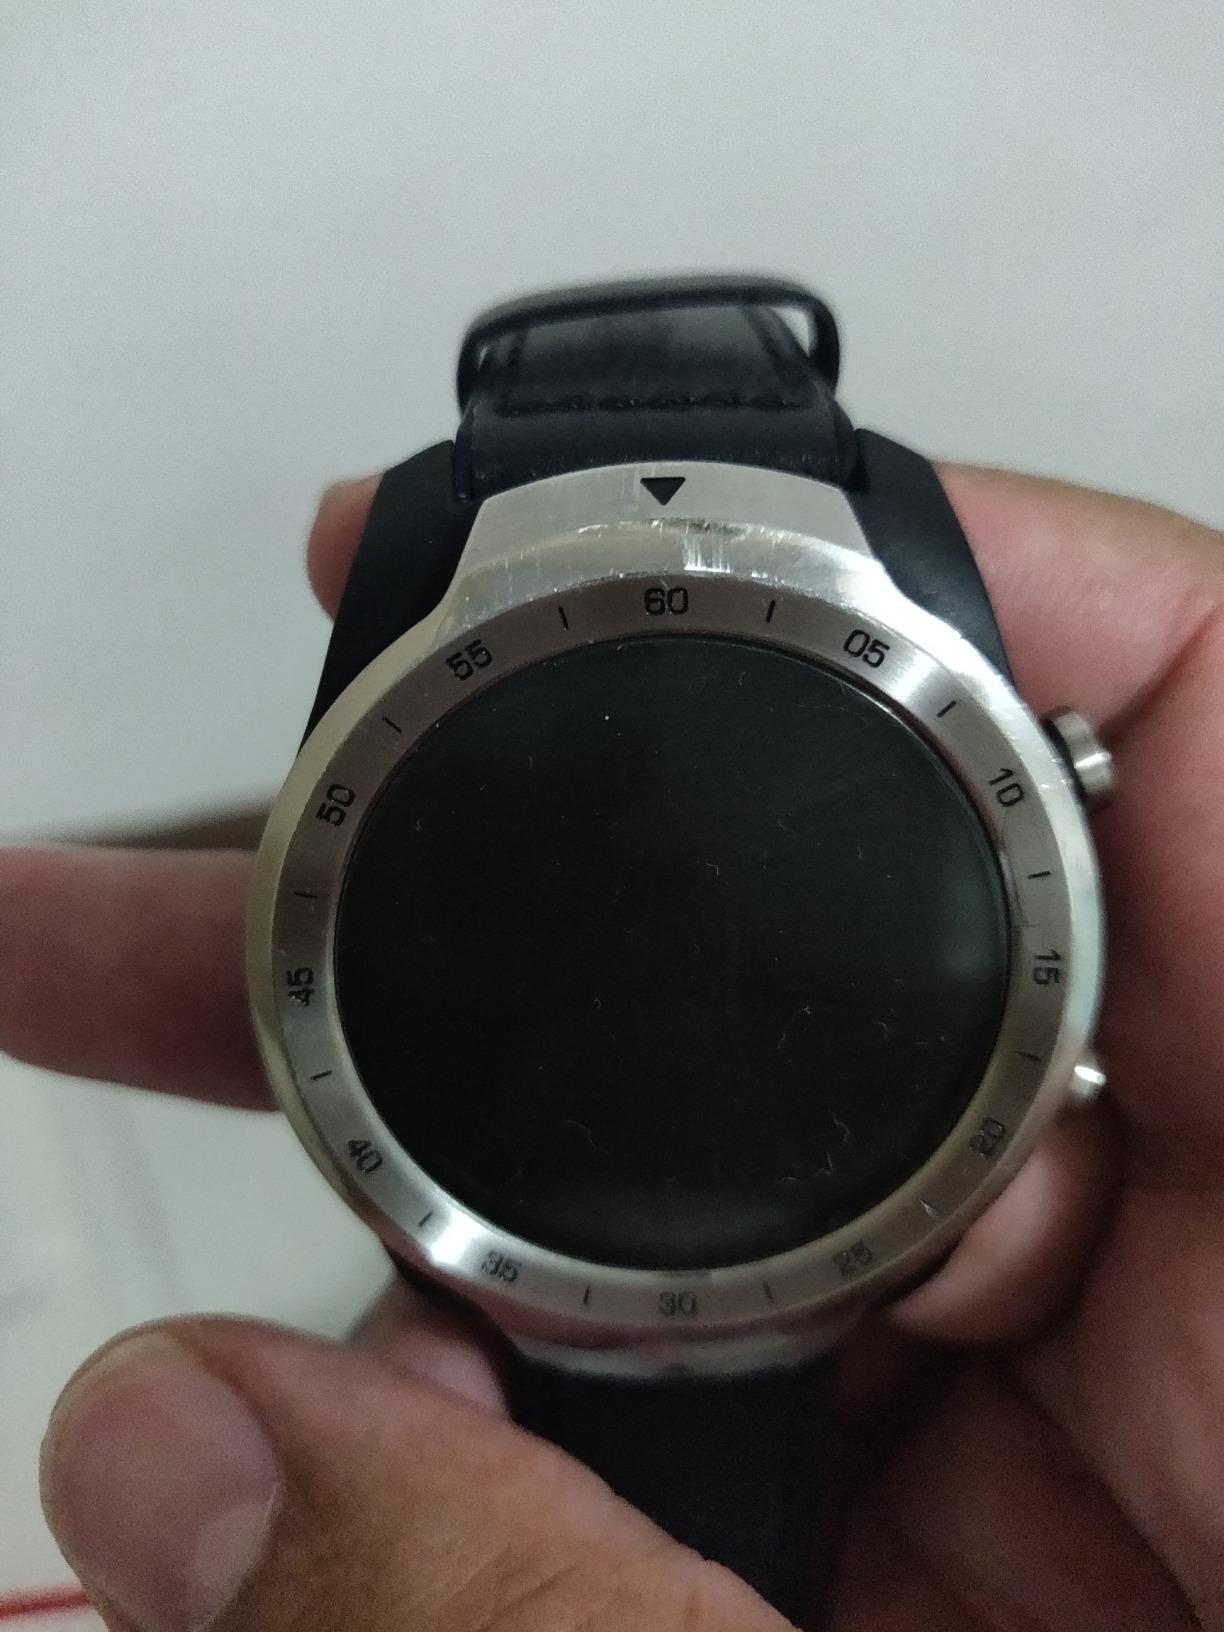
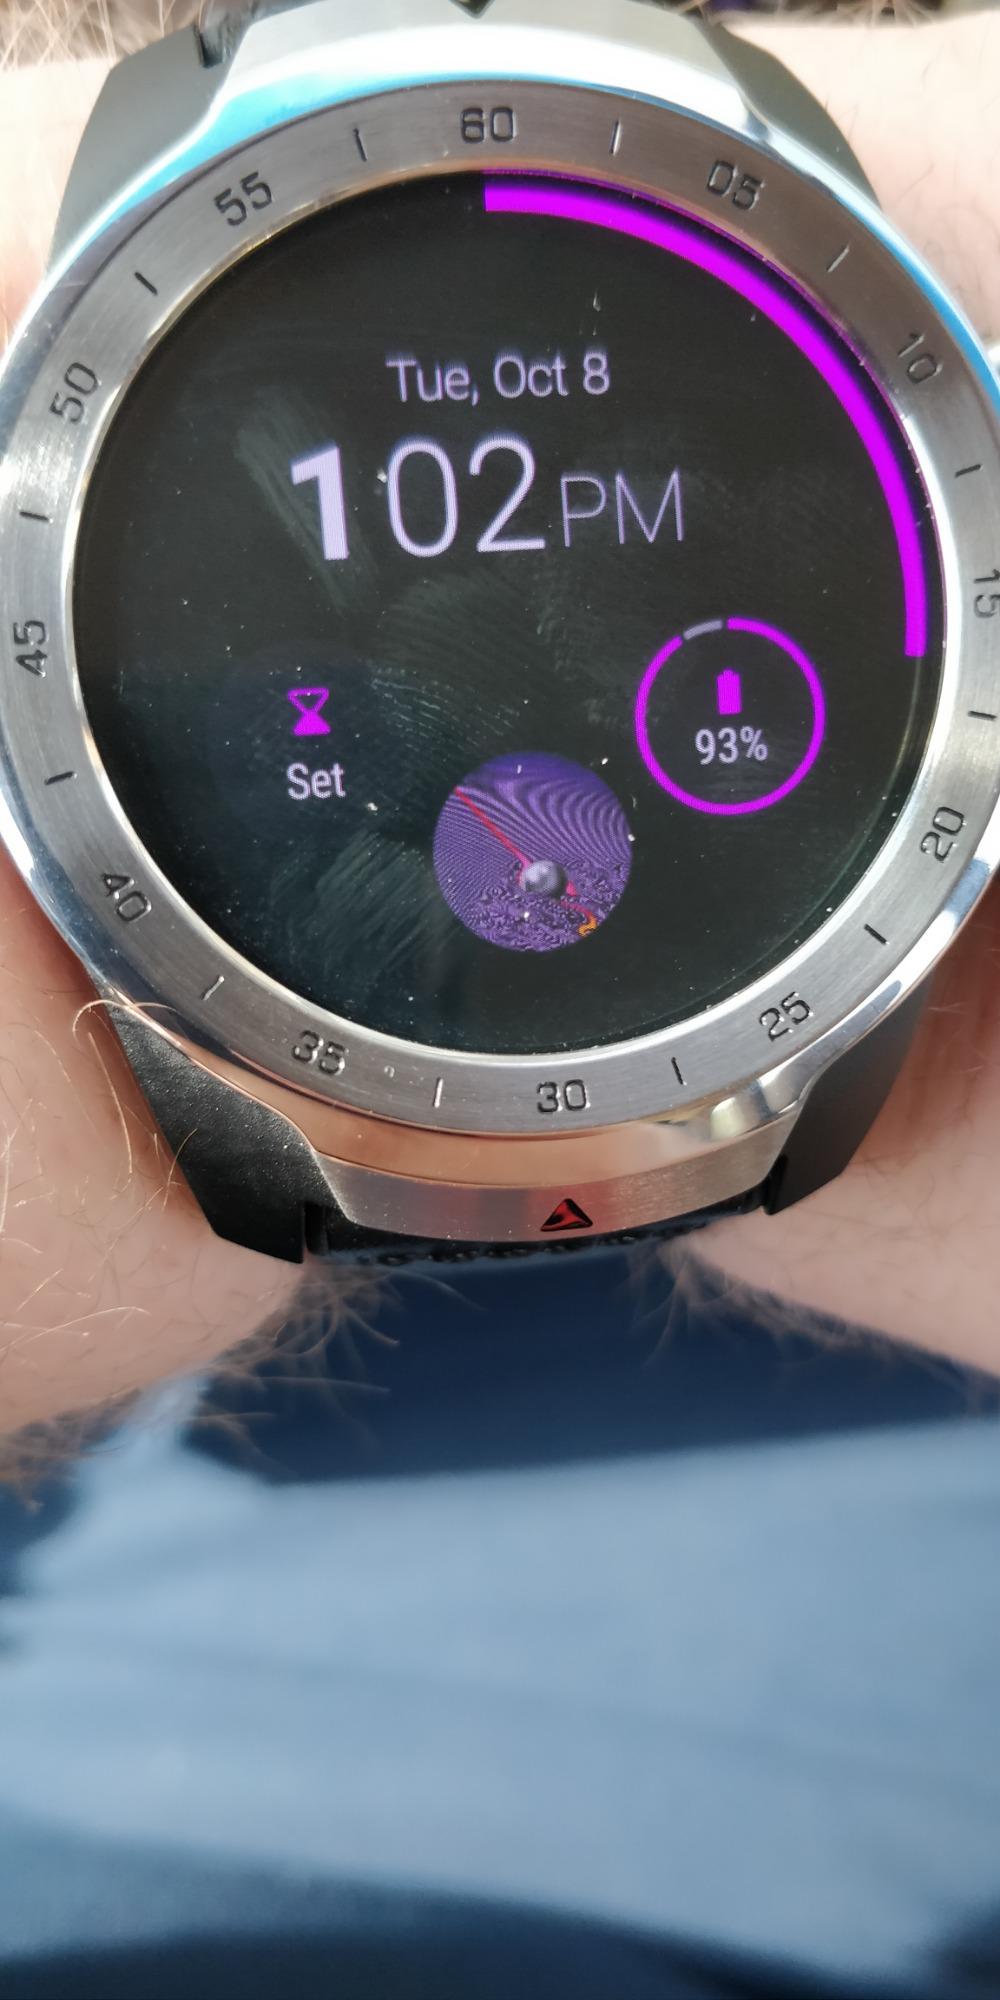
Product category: smartwatch
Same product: yes